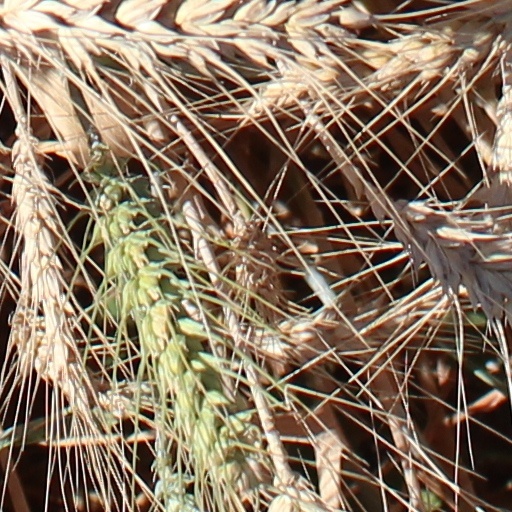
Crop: wheat